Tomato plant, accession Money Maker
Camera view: tilt-top (135 deg); turntable rotation: 180 degrees
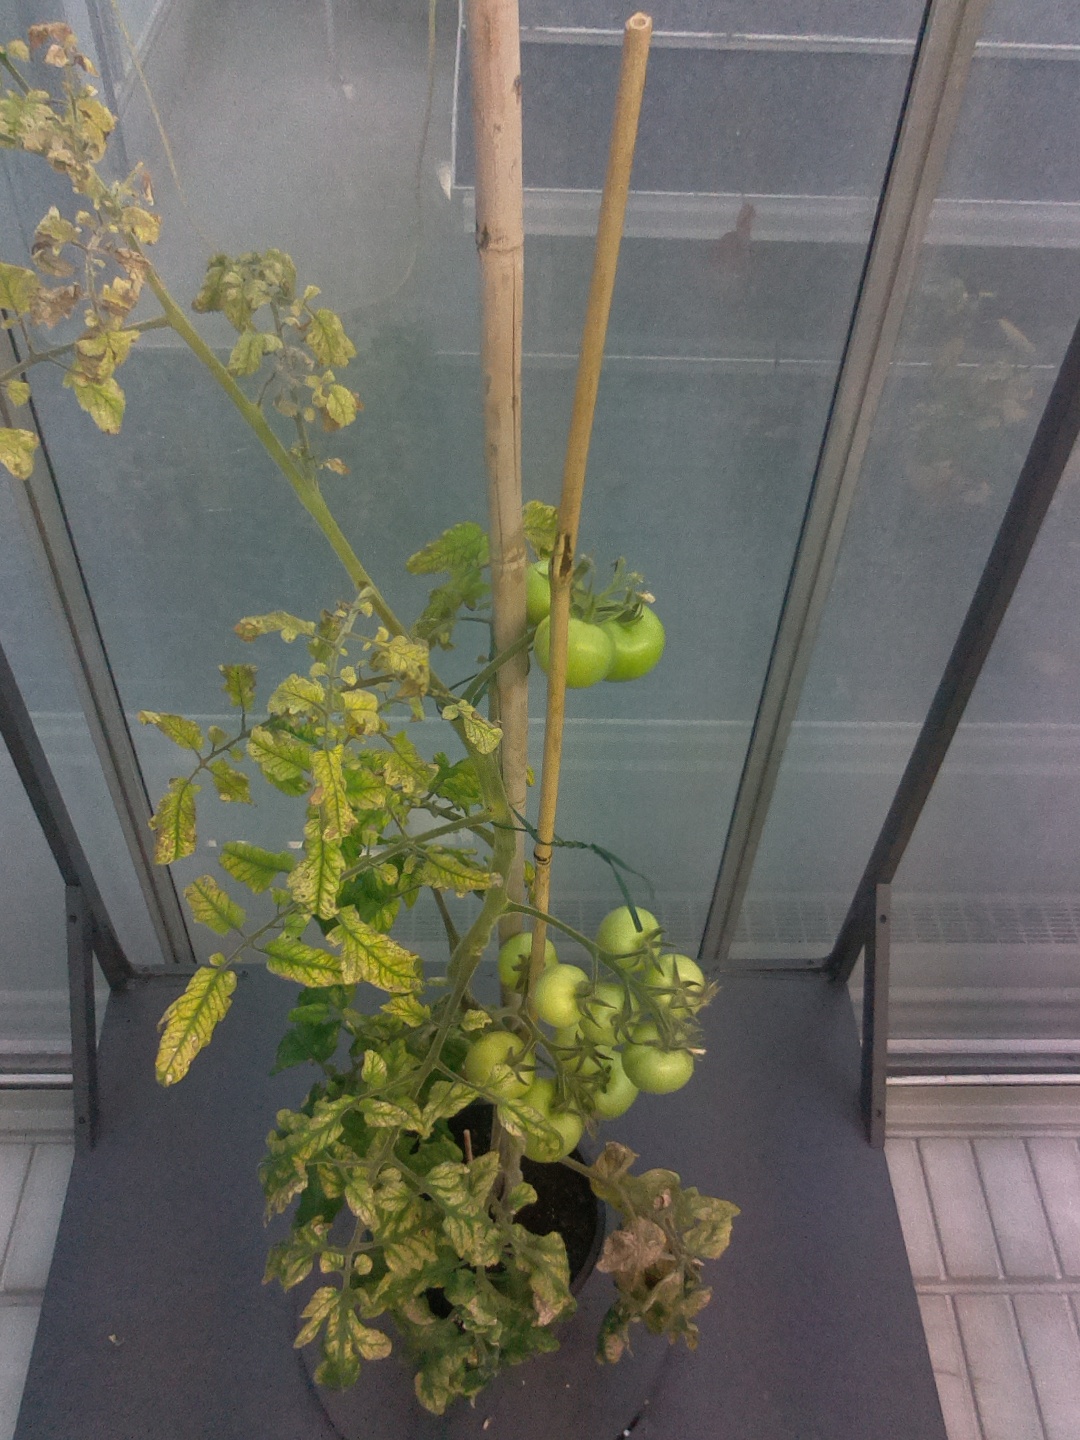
BBCH growth stage 78: 80% -90% of final fruit size